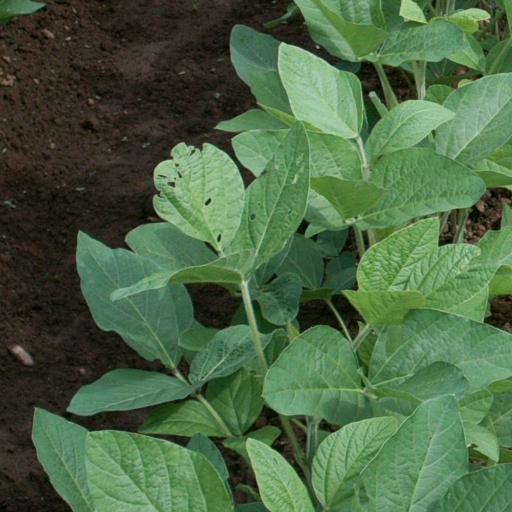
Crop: soybean